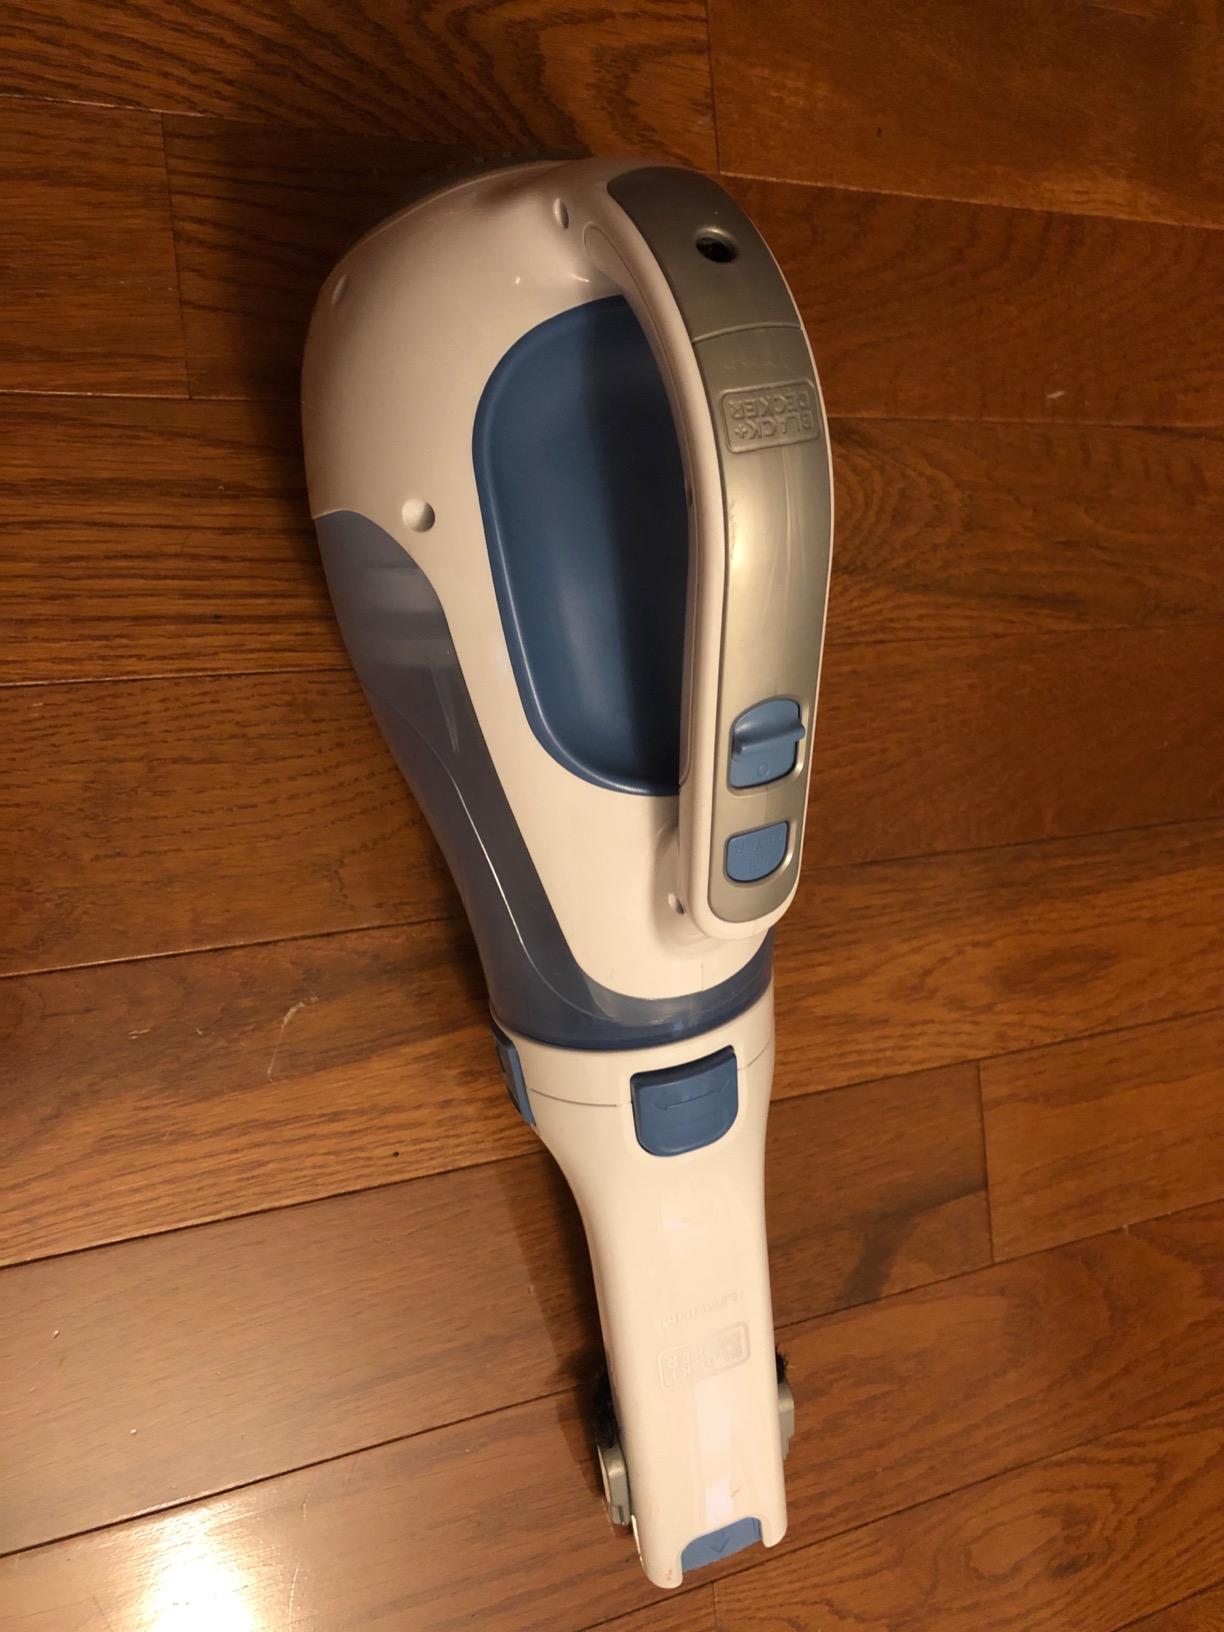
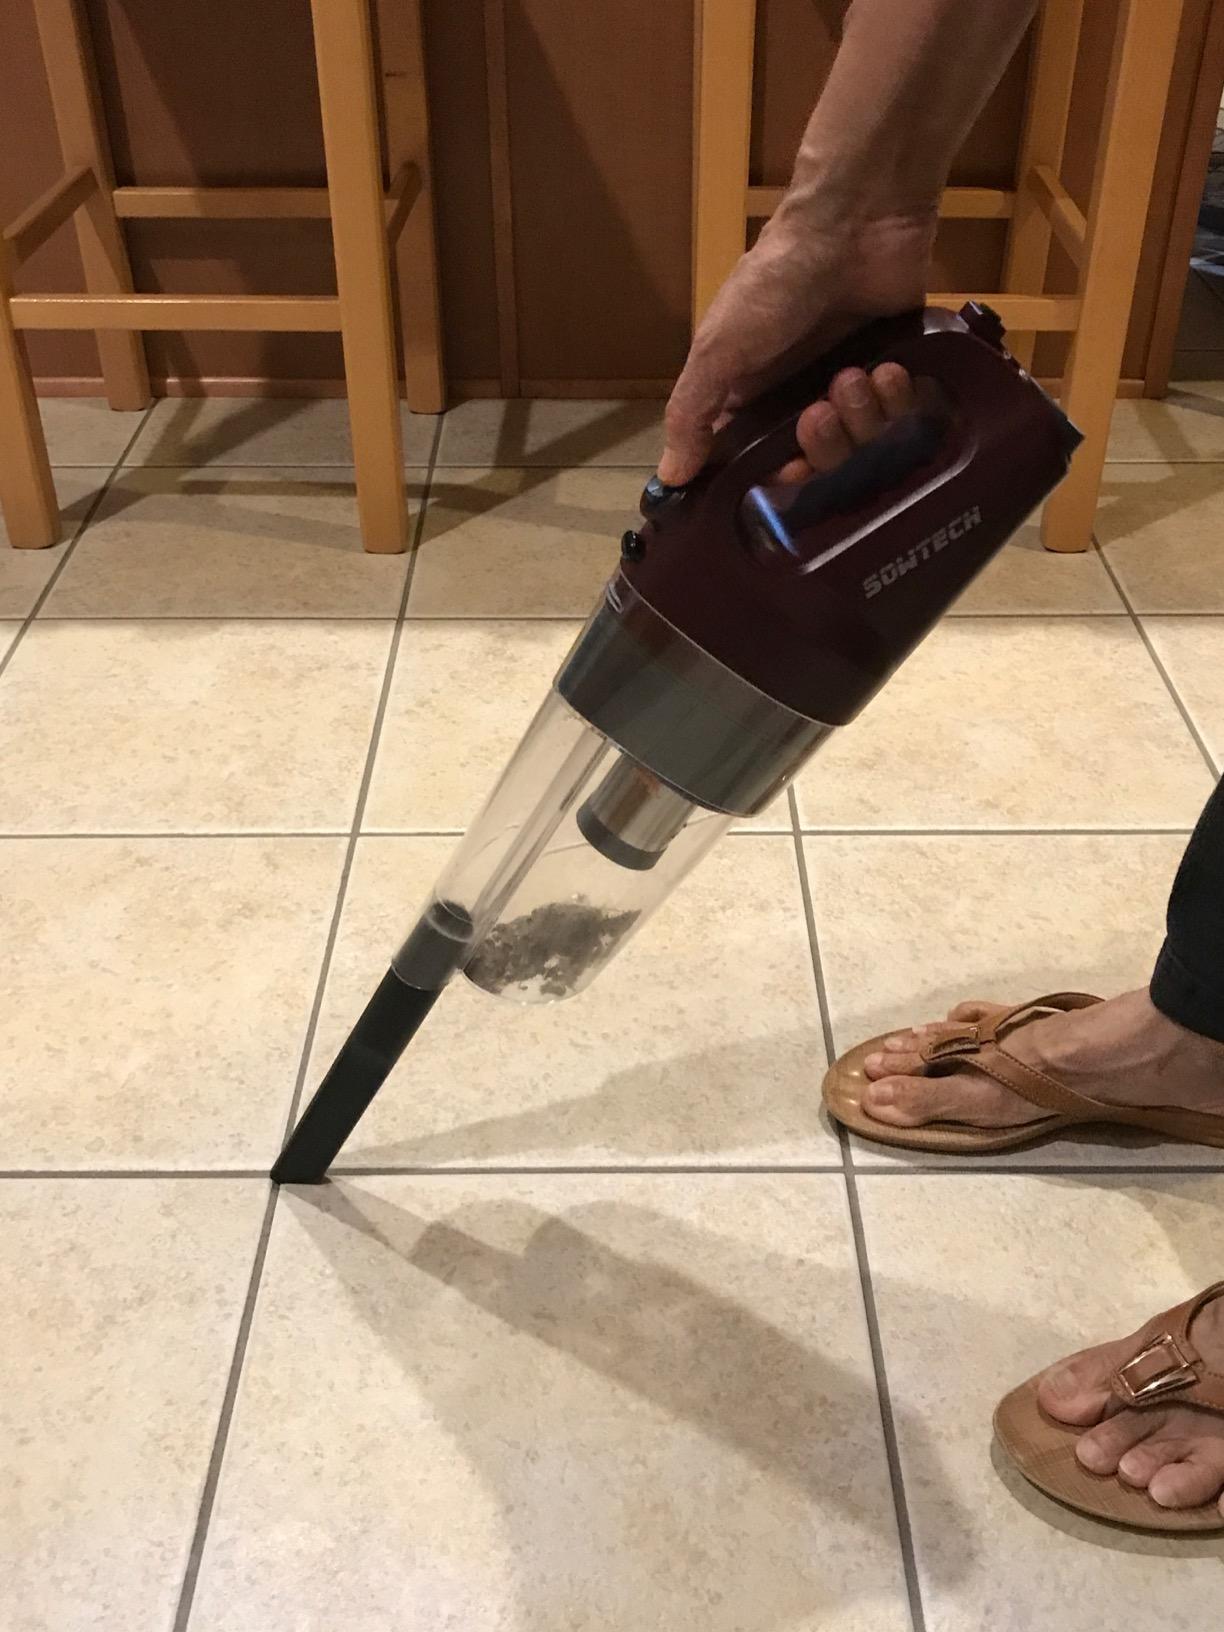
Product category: items_vacuum
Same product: no